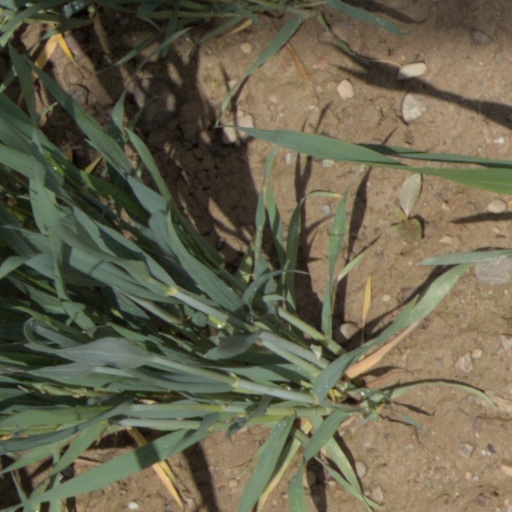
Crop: wheat